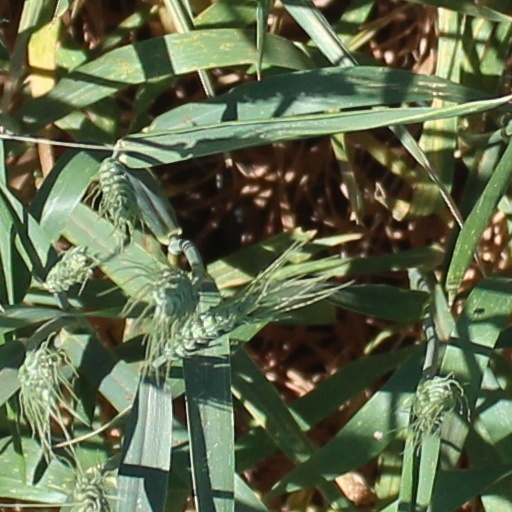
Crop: wheat